Lake Shore Drive

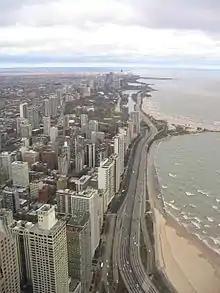
Viewed from Near North Side looking north

During the Groundhog Day Blizzard, Lake Shore Drive had to be closed because of the large amount of snow present on the roadway. The city estimated 900 vehicles became stuck on Lake Shore Drive, with the Associated Press reporting approximately 1,500 vehicles stuck. Hundreds of motorists had become stranded on Lake Shore Drive, some for as long as 12 hours. Crews worked around the clock to remove the vehicles and clear the roadway, and Lake Shore Drive was reopened just before dawn on February 3, 2011.